Book of Abraham

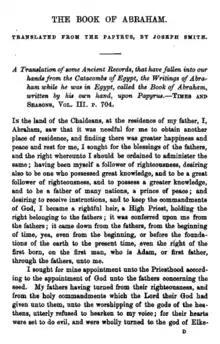
The first page of the Book of Abraham

The Book of Abraham was canonized in 1880 by the LDS Church, and it remains a part of the larger scriptural work, the Pearl of Great Price. For Latter-day Saints, the book links Old and New Testament covenants into a universal narrative of Christian salvation, expands on premortal existence, depicts "ex materia" cosmology, and informed Smith's developing understanding of temple theology, making the scripture "critical to understanding the totality of his gospel conception".